Hrazdan

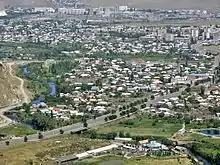
Andranik Avenue at the Vanatur district

The town of Hrazdan is located in the northeastern part of Armenia, within the Kotayk Province. It is bordered by the Pambak mountain range from the north and the Tsaghkunyats Mountains from the southwest. The borders of the town extend east across the Geghama mountains, reaching up to the top of Mount Gutanasar. While passing through the town, the Hrazdan River reaches its tributaries, the Marmarik and Aghveran rivers.